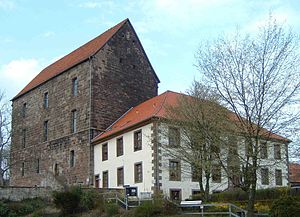
Hardegsen
Muthaus ved Burg Hardegsen med Amtshuset i forgrunden
Hardegsen er en by og en kommune i Landkreis Northeim i den tyske delstat Niedersachsen.